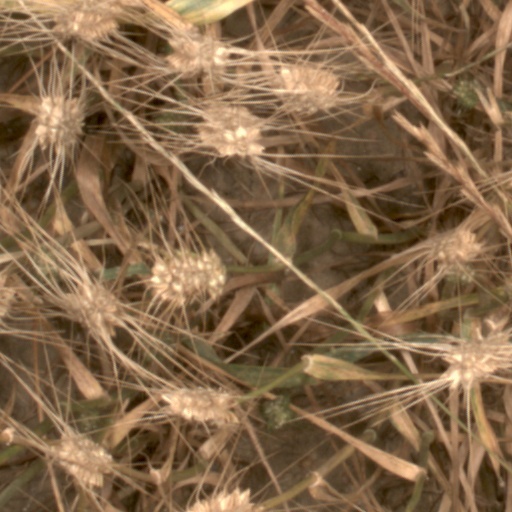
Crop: wheat